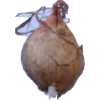
Label: onion